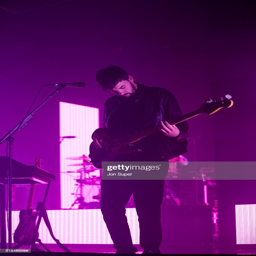
composer of pop artist performs on stage .